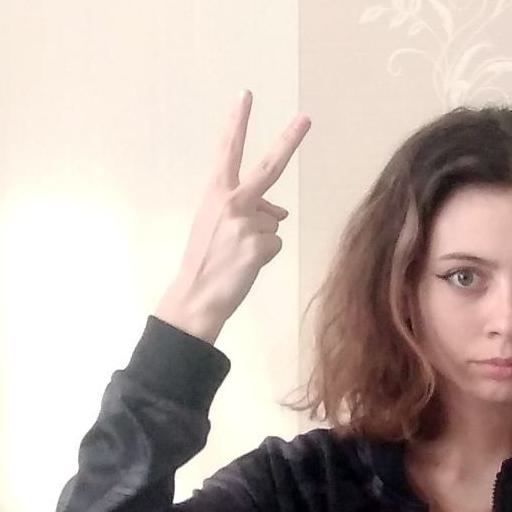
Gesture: peace_inverted